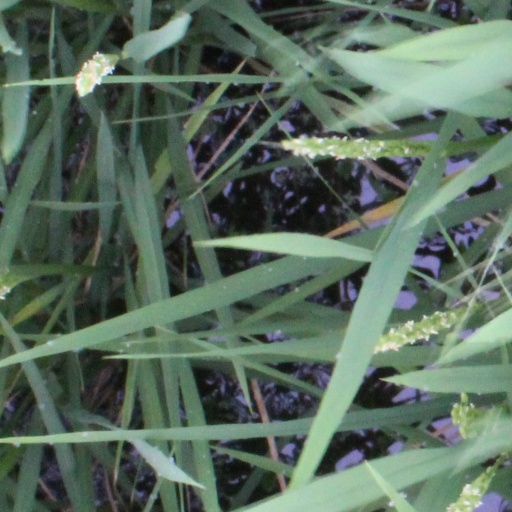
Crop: rice